Teva Pharmaceuticals

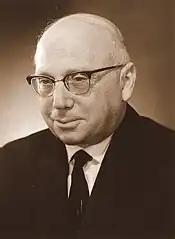
Günther Friedländer, founder of Teva Pharmaceutical Industries in Jerusalem

Teva Pharmaceutical Industries Ltd. (also known as Teva Pharmaceuticals) is an Israeli multinational pharmaceutical company. Teva specializes primarily in generic drugs, but other business interests include branded-drugs, active pharmaceutical ingredients (APIs) and, to a lesser extent, contract manufacturing services and an out-licensing platform.